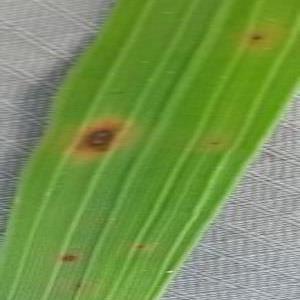
Disease: Brownspot